Said O'Reilly to McNab

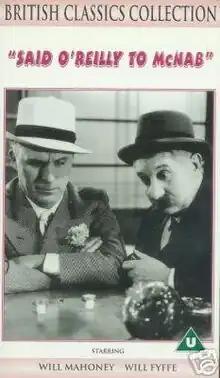
video cover

Said O'Reilly to McNab is a 1937 British comedy film directed by William Beaudine and starring Will Mahoney, Will Fyffe and Ellis Drake. It was made at Islington Studios by Gainsborough Pictures. The film's sets were designed by the art director Alex Vetchinsky. Leslie Arliss and Marriott Edgar wrote the screenplay.